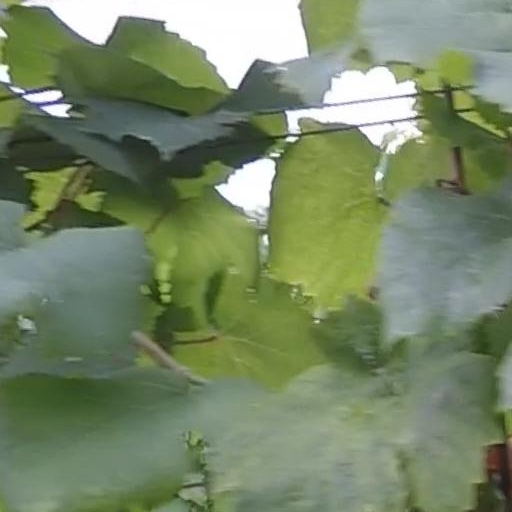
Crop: grape